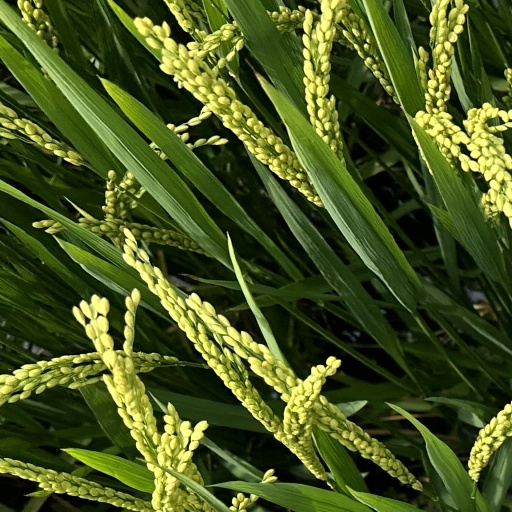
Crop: rice